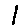
Label: 1